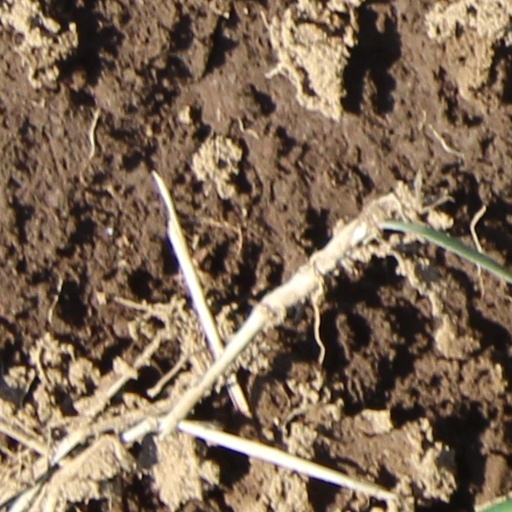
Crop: wheat